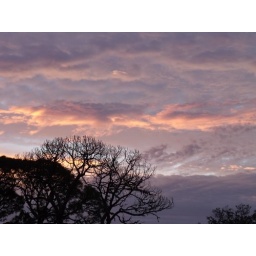
dead pine tree with dawn light in the clouds